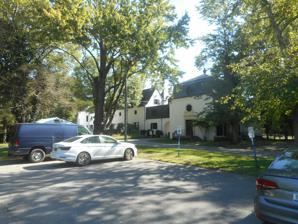
Building: Benjamin Moore Estate
Country: United States of America
Year built: 1924
Historic house in New York, United States United States historic place Benjamin Moore Estate U.S. National Register of Historic Places One portion of the Benjamin Moore Estate Show map of New York Show map of the United States Nearest city Muttontown, New York Coordinates 40°50′19″N 73°32′17″W / 40.83861°N 73.53806°W / 40.83861; -73.53806 Area 33 acres (13 ha) Built 1923 Architect Delano, William Adams Architectural style Late 19th And 20th Century Revivals, French Renaissance NRHP reference No. 79001596 Added to NRHP May 14, 1979 The Benjamin Moore Estate , also known as Chelsea , is a historic estate located at Muttontown in Nassau County, New York .  It was designed in 1923–1924 by architect William Adams Delano (1874–1960) for Benjamin Moore and Alexandra Emery.  The manor house is an eclectic Chinese and French Renaissance style inspired dwelling.  It is U-shaped, 2 + 1 ⁄ 2 stories high with hipped and gable roofs, covered with concrete block on a concrete foundation.  The front facade features a steeply pitched roof, four large irregularly spaced chimneys, and a large brick tourelle with a conical roof. The property also has a contributing formal garden, gatehouse , picturesque roadways, garage , conservatory, octagonal gazebo , shed and tool house, and large open lawns. It was listed on the National Register of Historic Places in 1979. Today, the house and grounds are a component of the Muttontown Preserve . References